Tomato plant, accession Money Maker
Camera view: tilt-top (135 deg); turntable rotation: 30 degrees
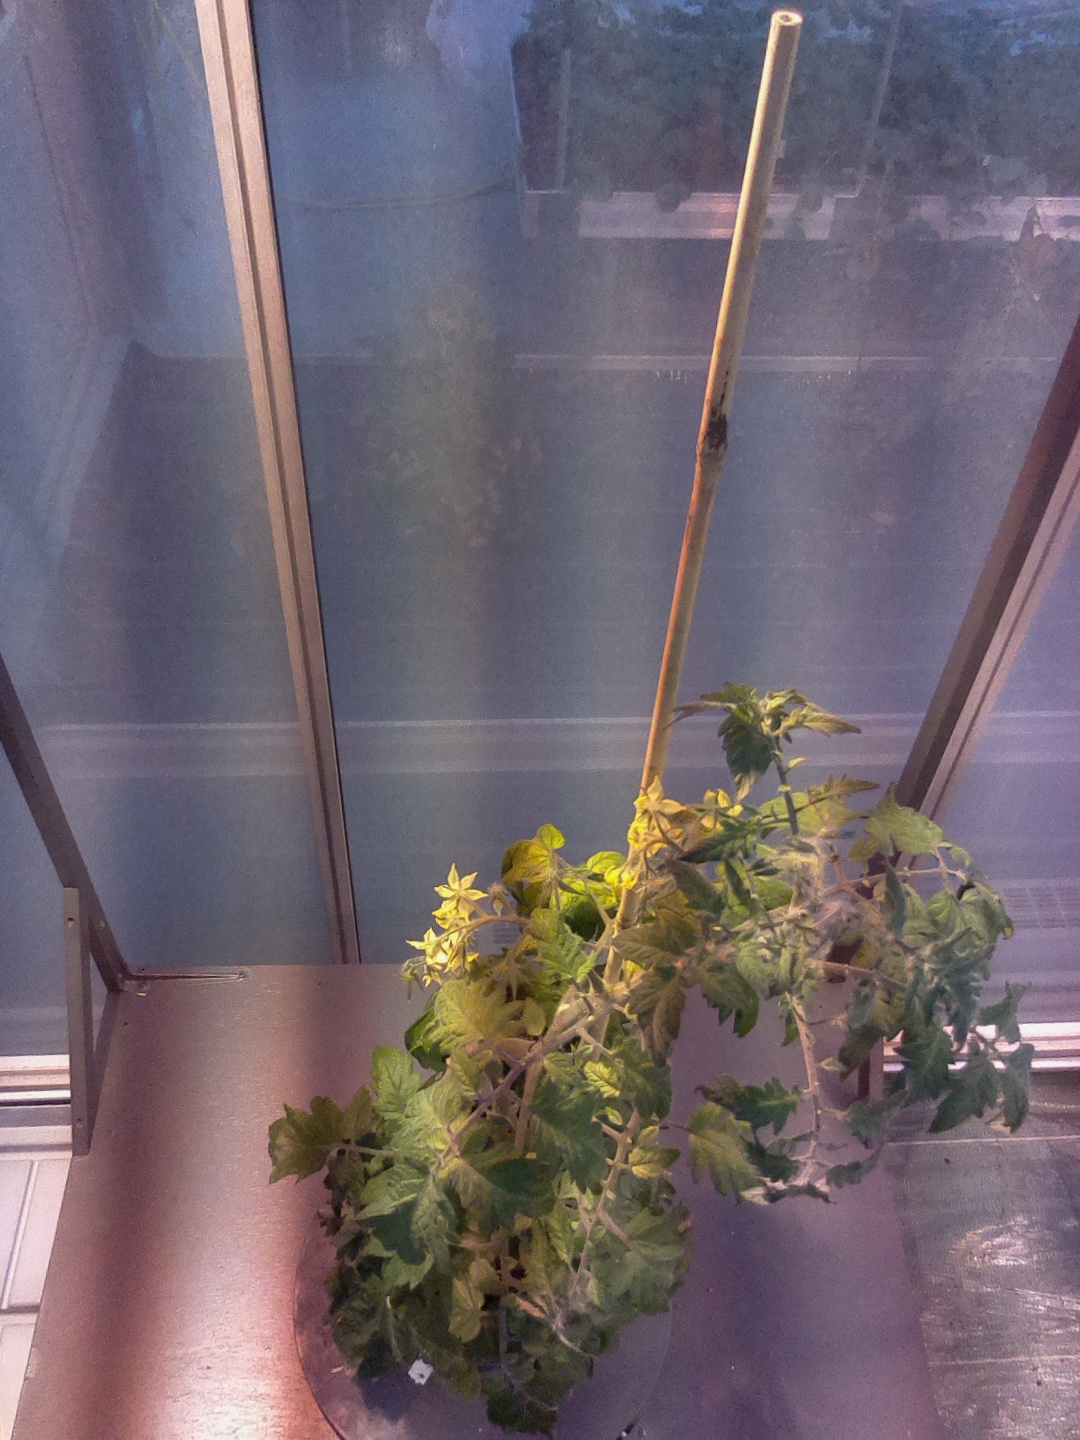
BBCH growth stage 70: Fruits at the main stem or branches visibles